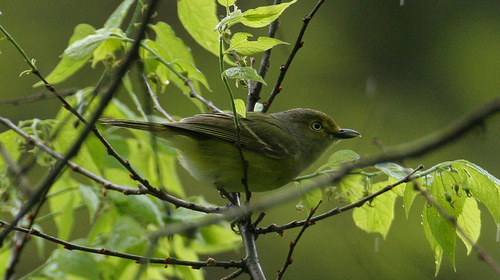
this small bird is all a dark grey except for its light grey belly.
the bird has a white belly and green tinted wings and head.
this bird is green with black on its back and has a very short beak.
this bird is small and has colors that blend in like green and brown, with a sharp bill
this green bird has a single white wingbar and a pointed black bill.
this bird is black with yellow and has a long, pointy beak.
this particular bird has a belly that is green and yellow
this is a green colored bird with a large black bill
this bird is white and brown in color, and has a black beak.
this small green bird has a long cylindrical beak and white eyerings.
Species: White Eyed Vireo